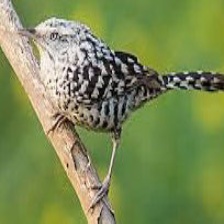
Species: FASCIATED WREN
Scientific name: CAMPYLORHYNCHUS FASCIATUS